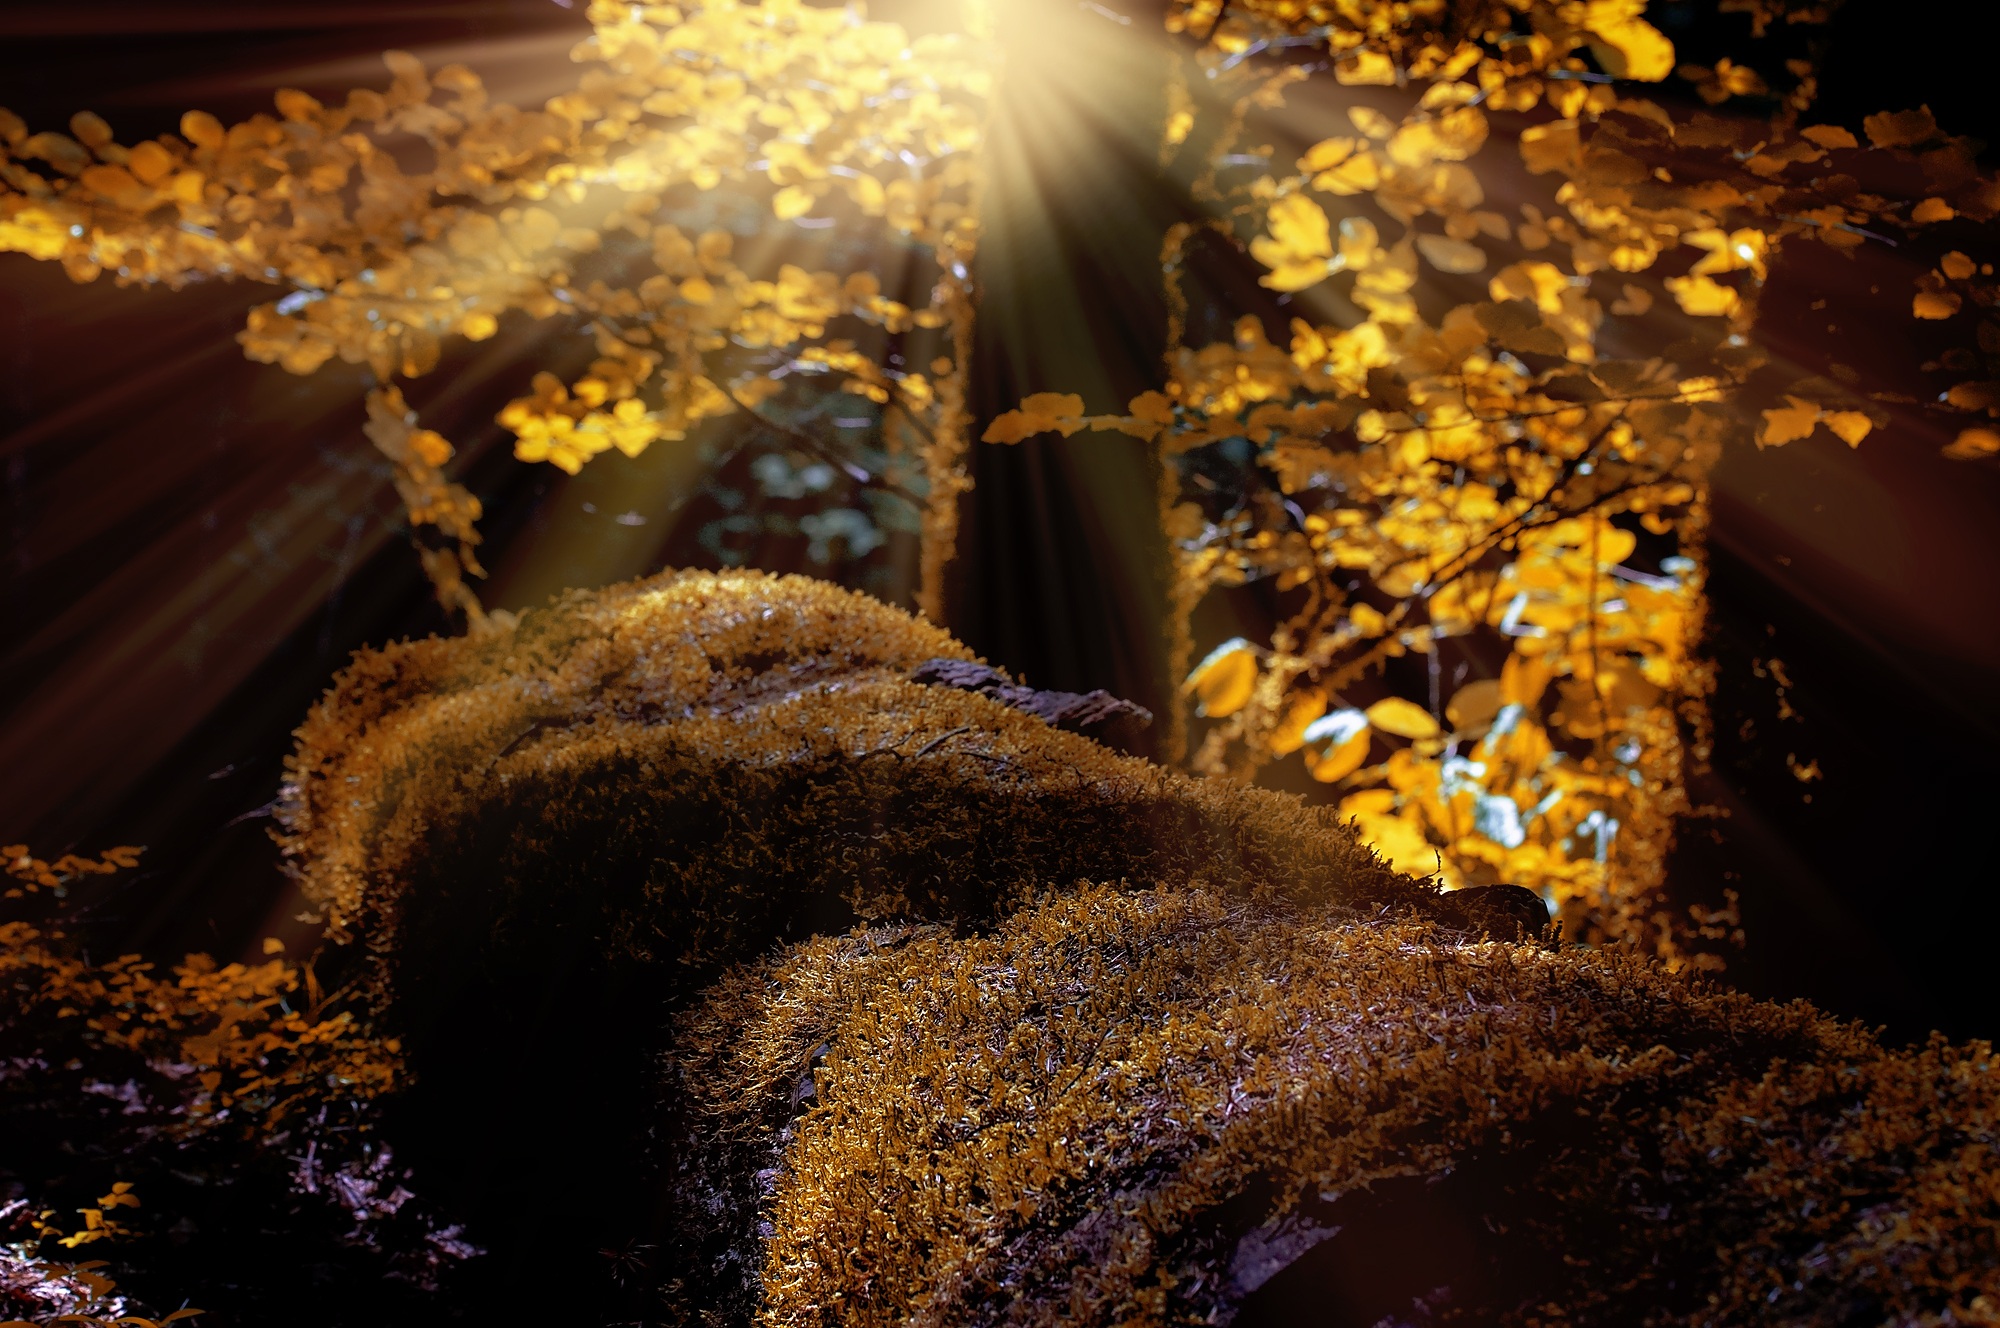
landscape, tree, nature, forest, light, plant, night, sunlight, leaf, flower, moss, reflection, autumn, darkness, close, lighting, season, trees, christmas decoration, autumn forest, macro photography